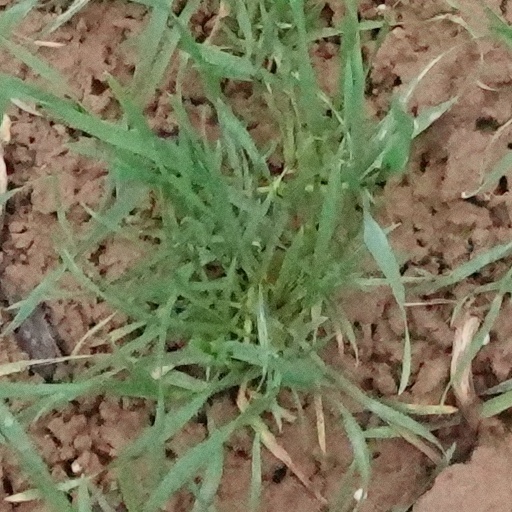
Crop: wheat